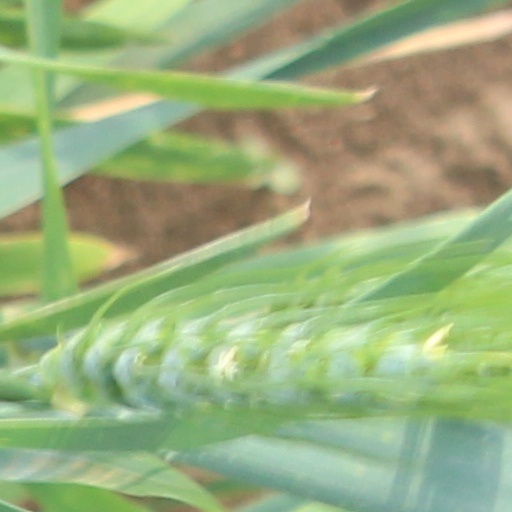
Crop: wheat